2002 Commonwealth Games

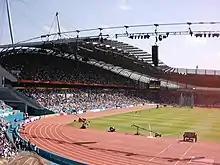
The City of Manchester Stadium during the Games

The traditional athletes' parade was led by previous hosts Malaysia, and England brought up the rear before The Queen as the Head of the Commonwealth, declared the Games open: